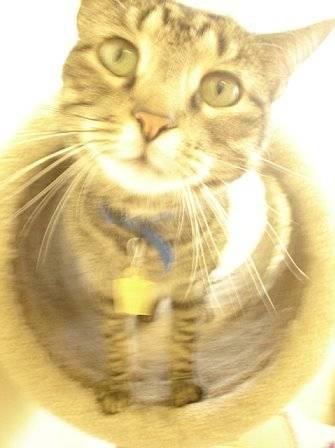
cat